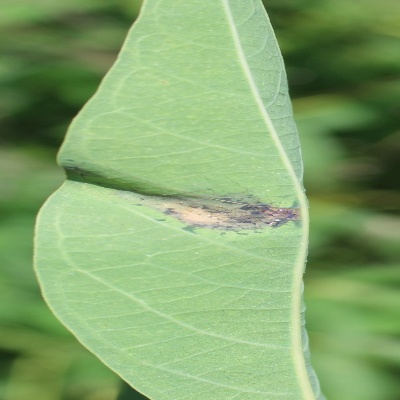
Crop: Cassava
Condition: bacterial blight